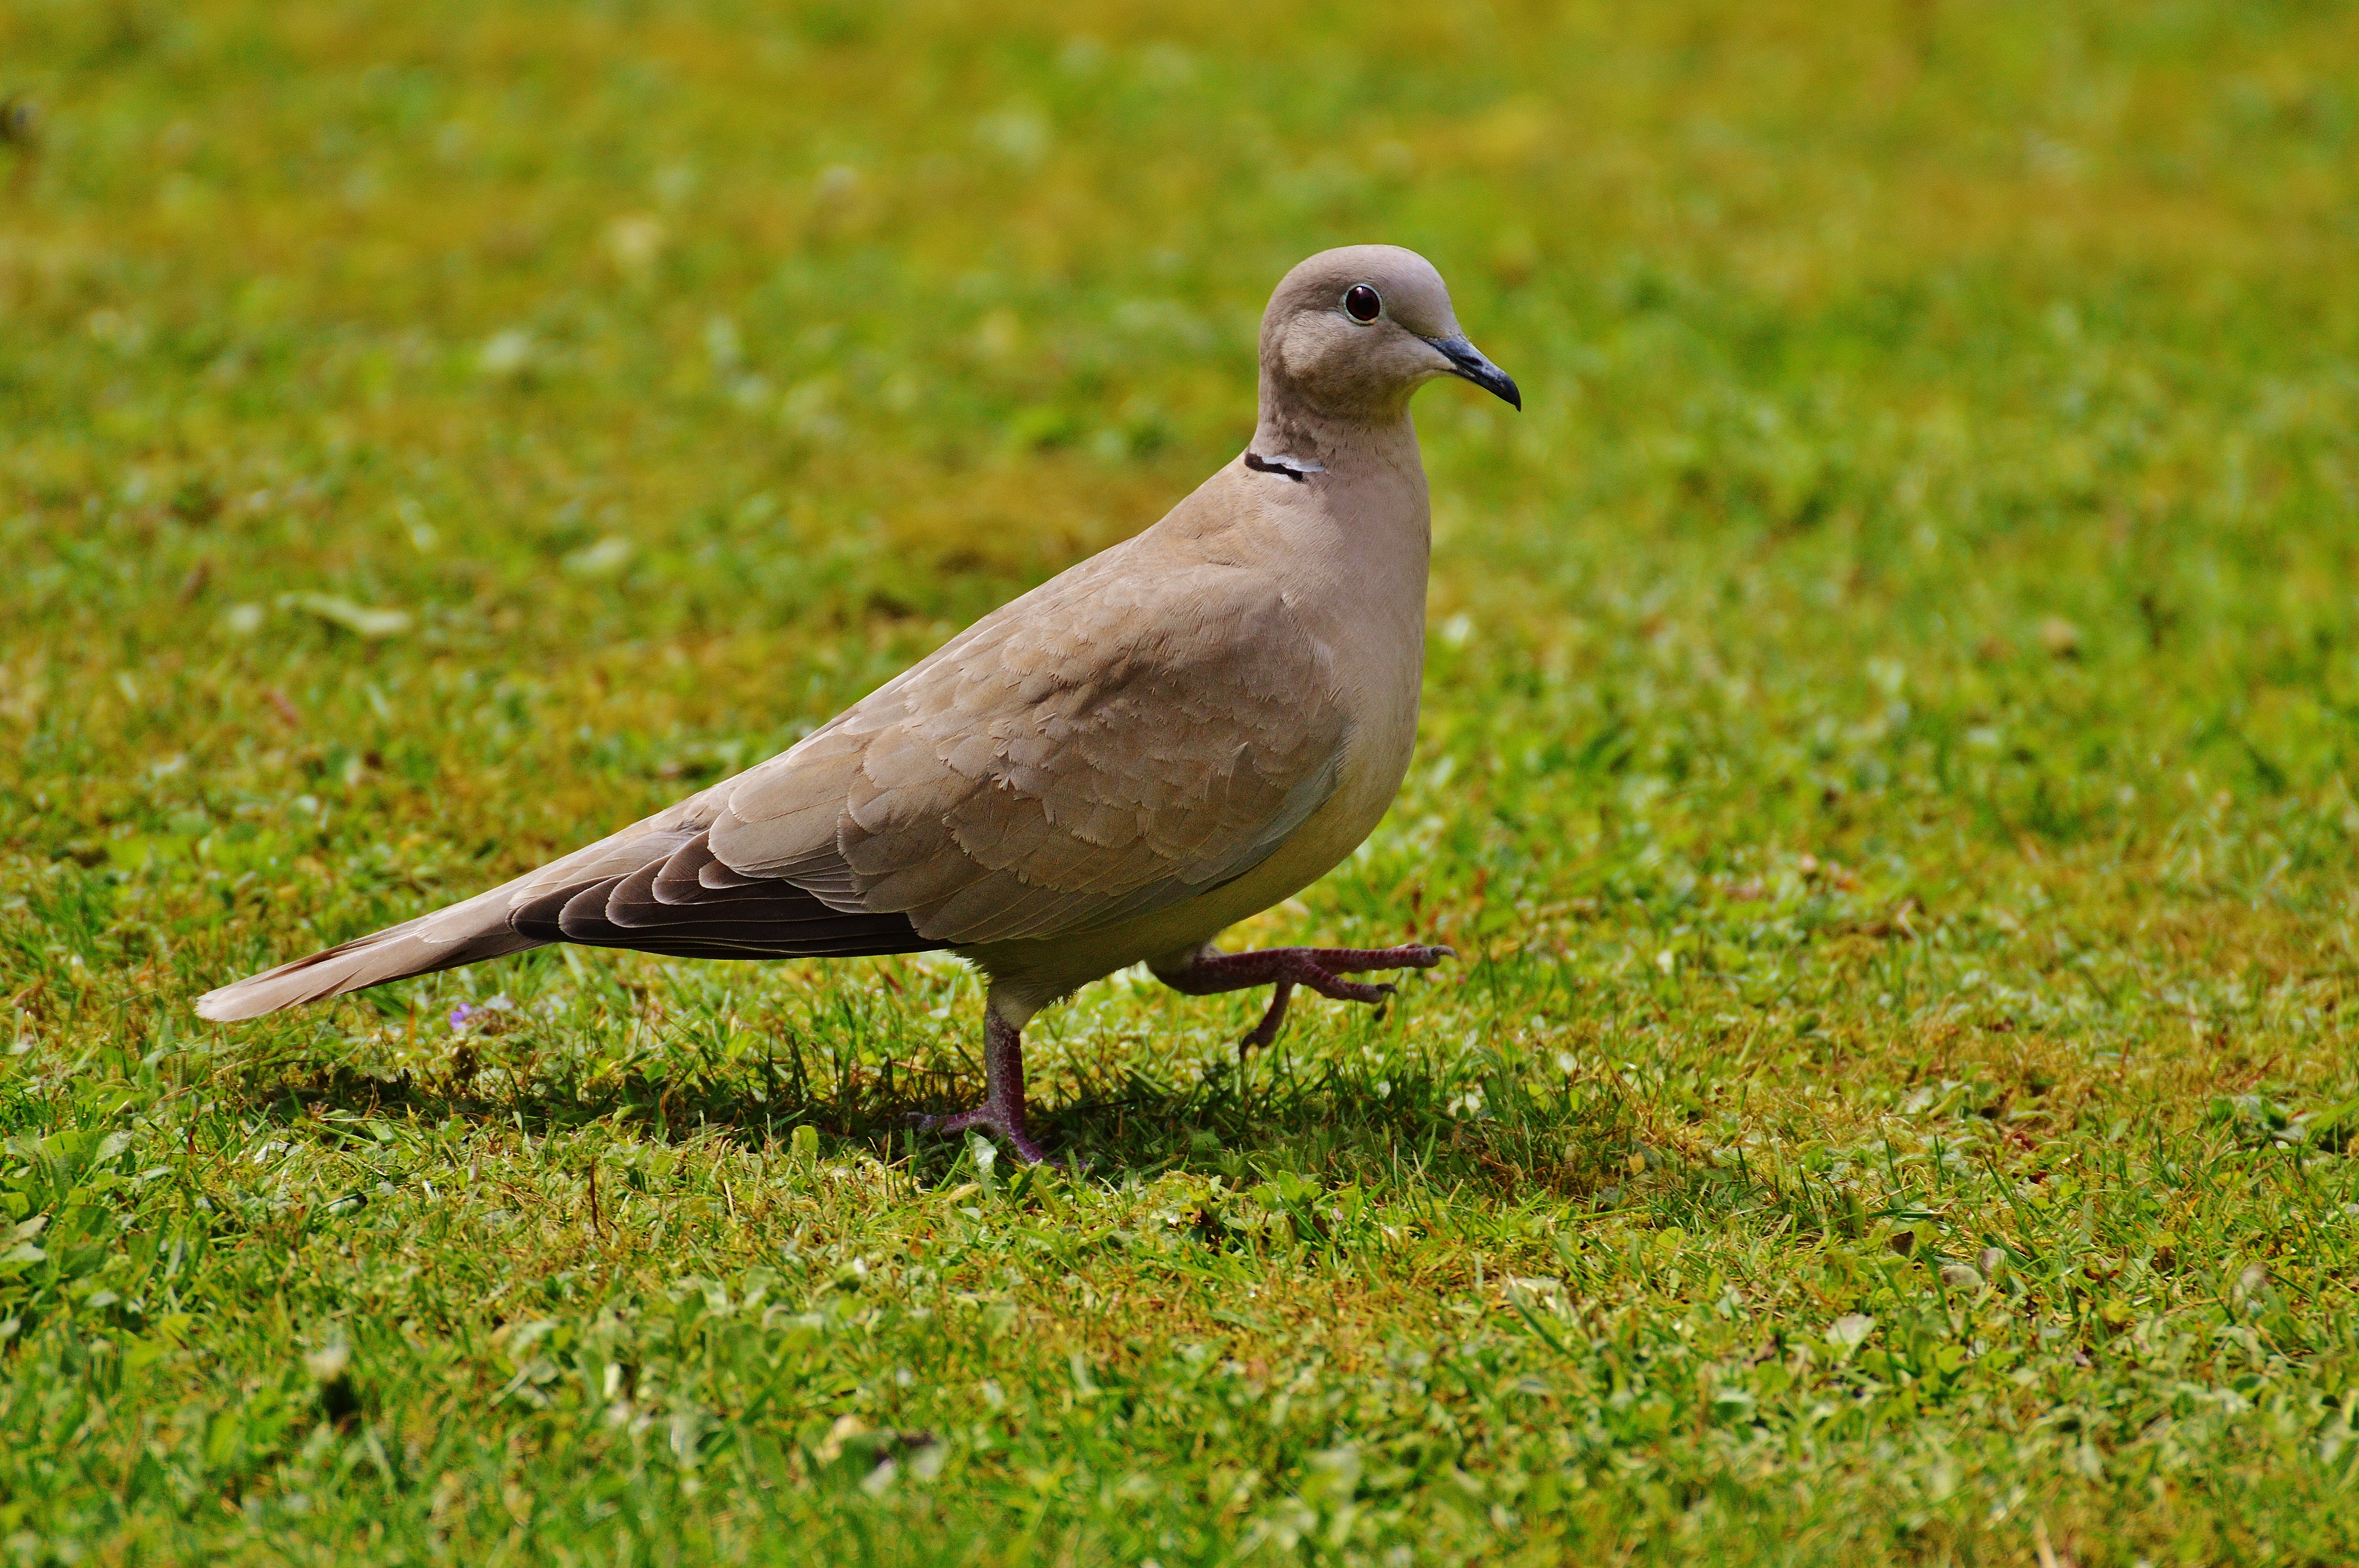
nature, grass, bird, wing, animal, seabird, fly, wildlife, beak, feather, fauna, dove, vertebrate, animal world, collared, perching bird, pigeons and doves, stock dove